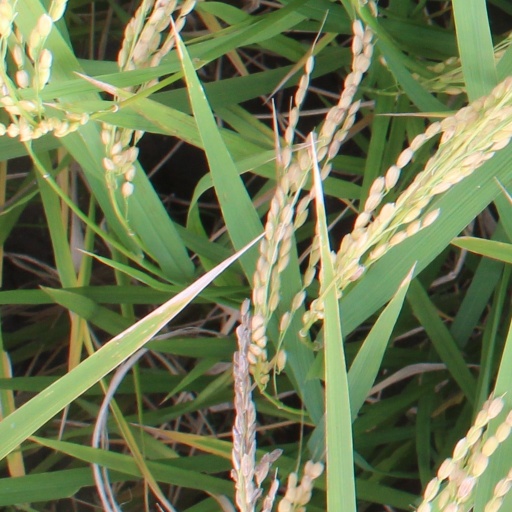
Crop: rice